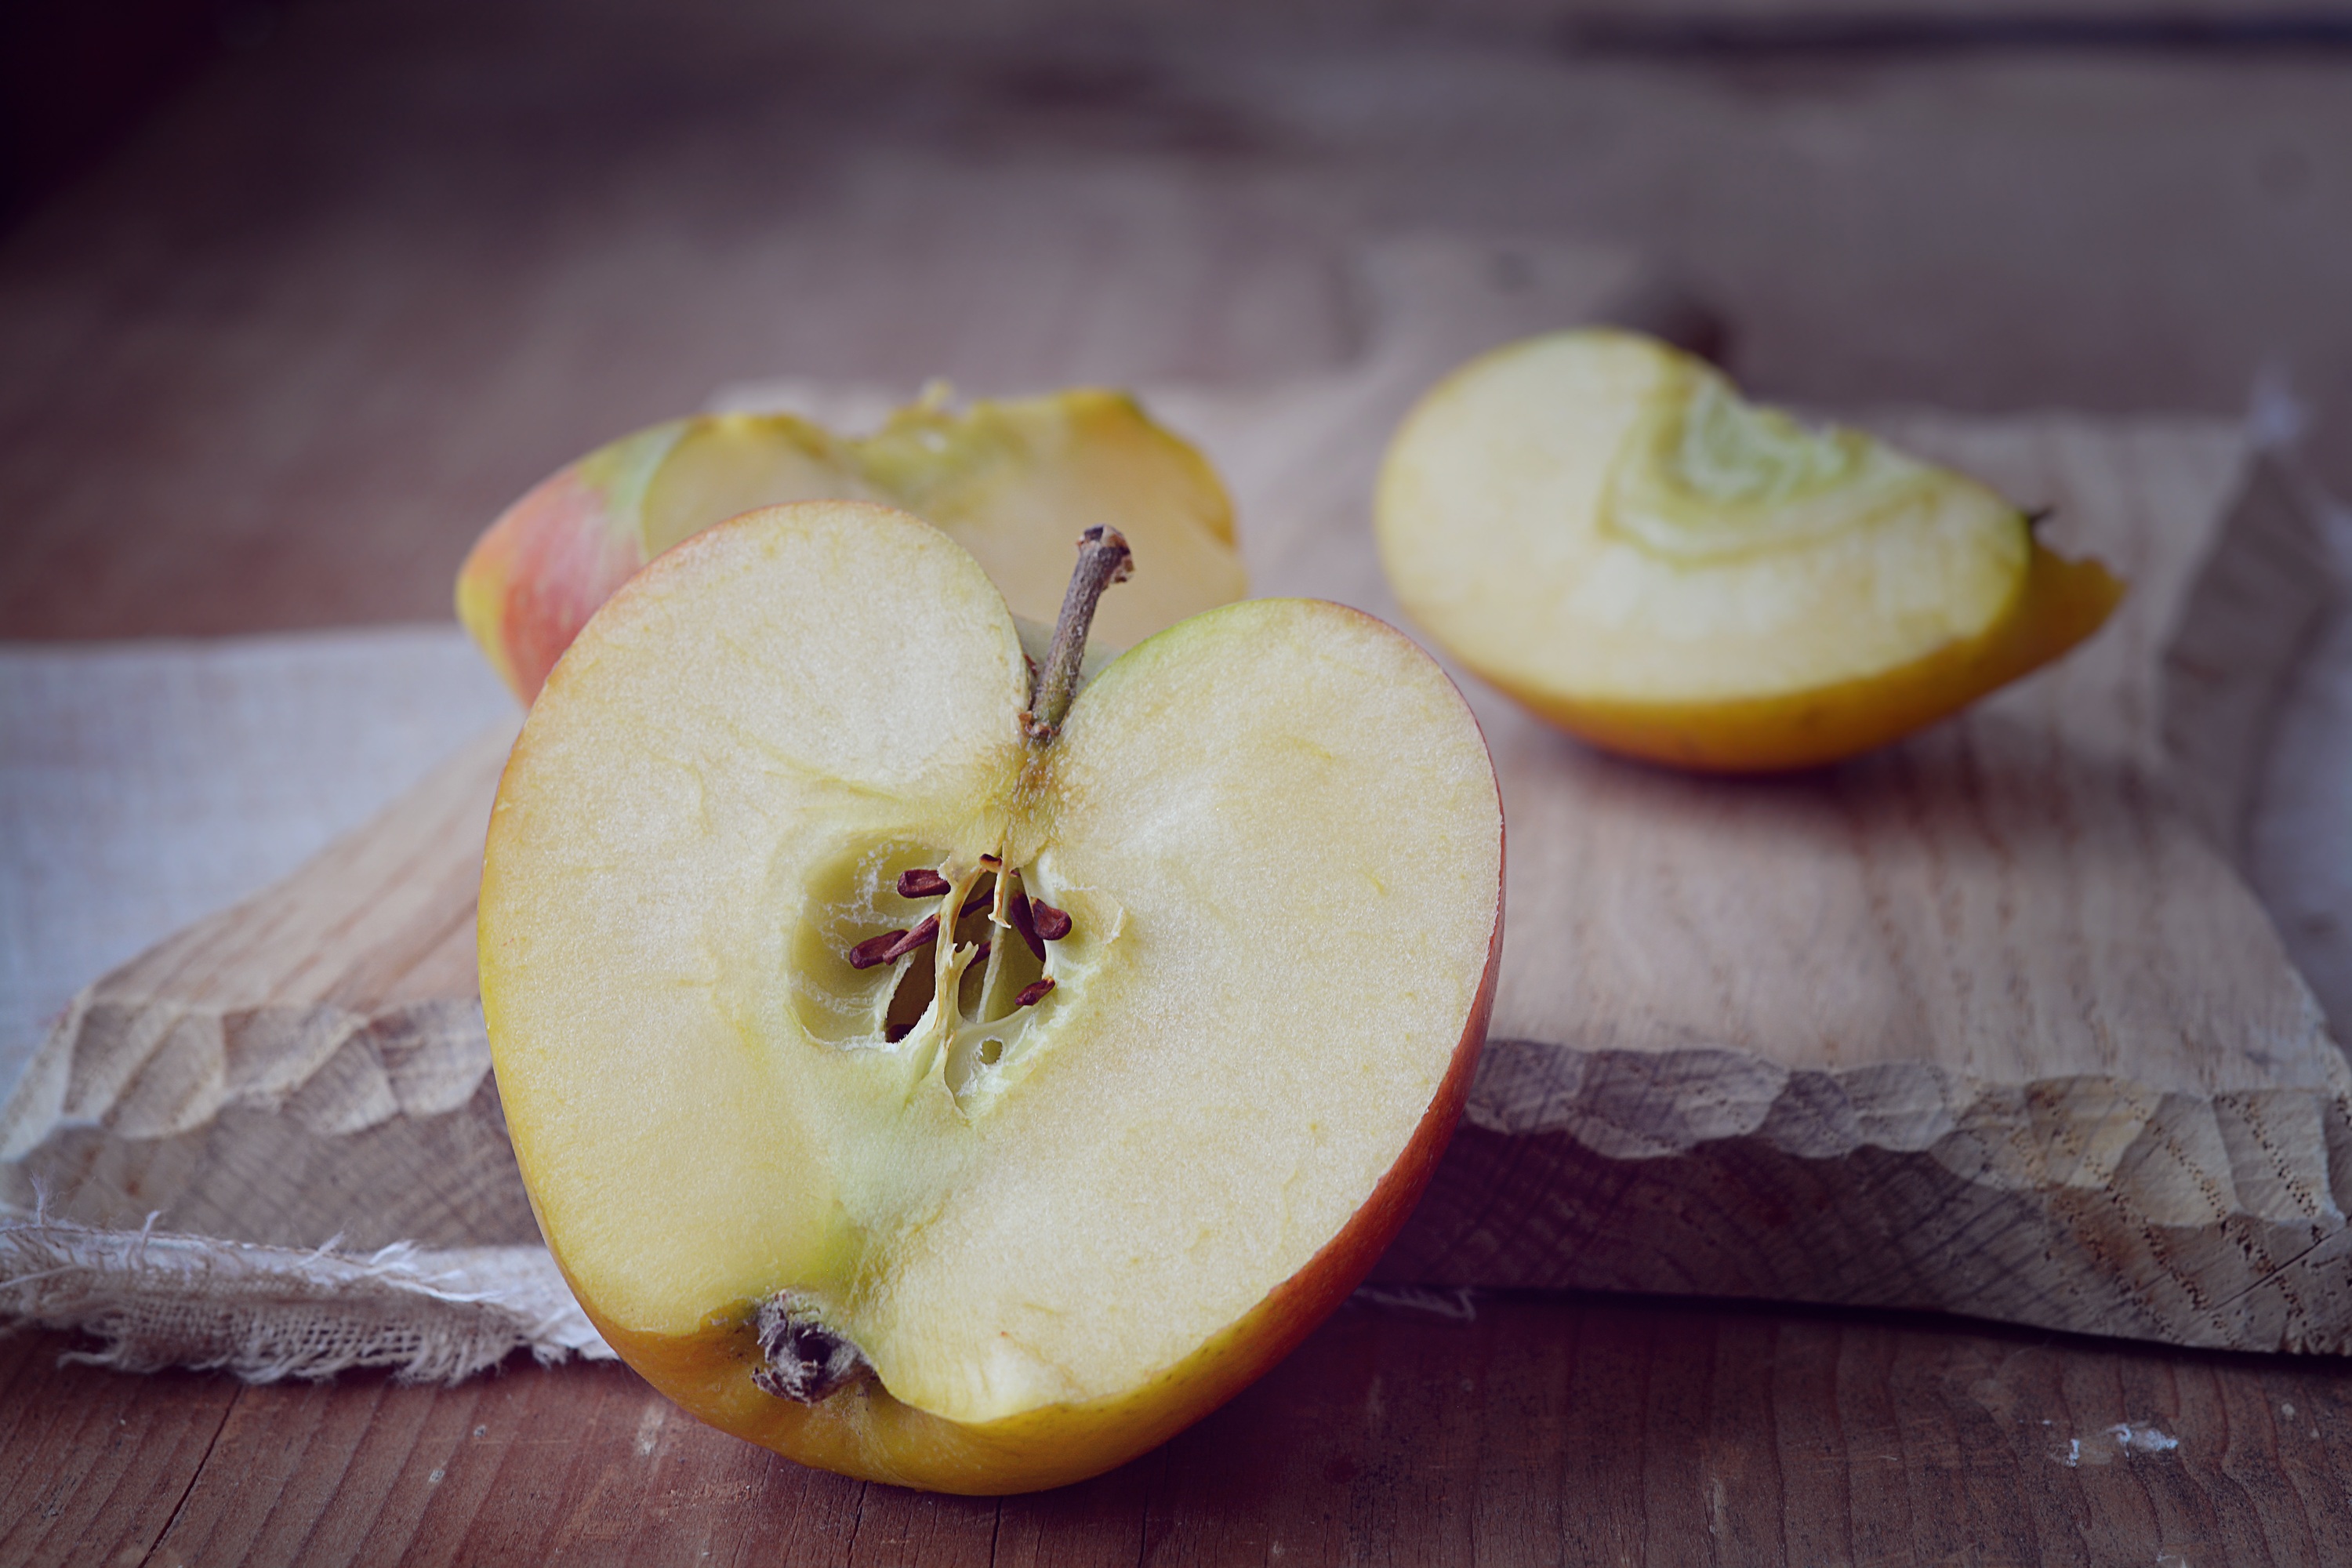
apple, plant, fruit, flower, ripe, food, harvest, produce, yellow, healthy, close, eat, delicious, cut, cutting board, frisch, bio, country life, wooden board, flowering plant, rose family, cut in half, bio apple, halved apples, land plant